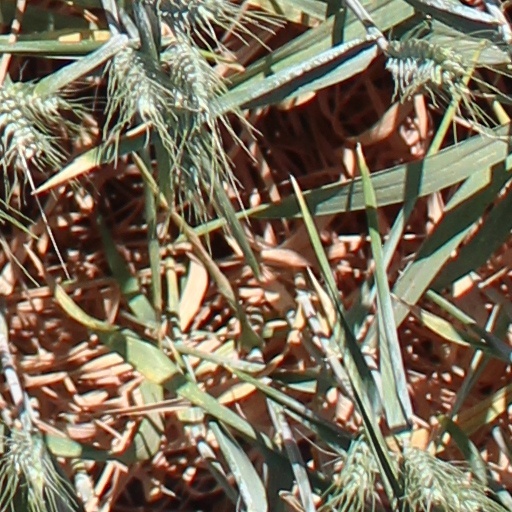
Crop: wheat